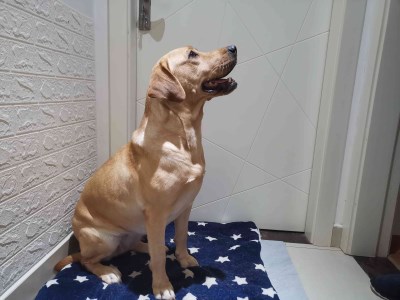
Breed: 3580-n000122-Labrador_retriever